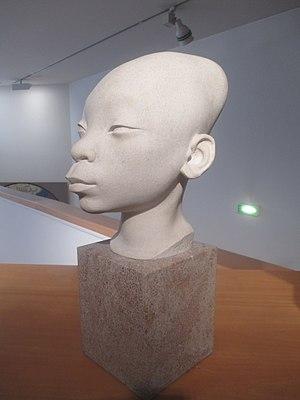
Tête de jeune Africaine du territoire Mangbétu. Par Jeanne Tercafs (1898-1944), au musée des Années 1930. Dépôt du musée du quai Branly 1992.
Jeanne Tercafs née en 1898 à Kerniel et morte en 1944 à Bruxelles, est une sculptrice belge.